Villa Juárez, San Luis Potosí

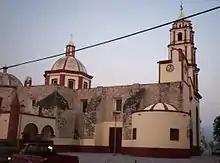
Church of Santa Gertrudis

Villa Juárez is a municipality and town located in the central part of the Mexican state of San Luis Potosí. It was founded in 1643 as Santa Gertrudis de Carbonera. In 1928 the name was changed to Villa Juárez to honor Benito Juárez, one of México's most admired presidents.